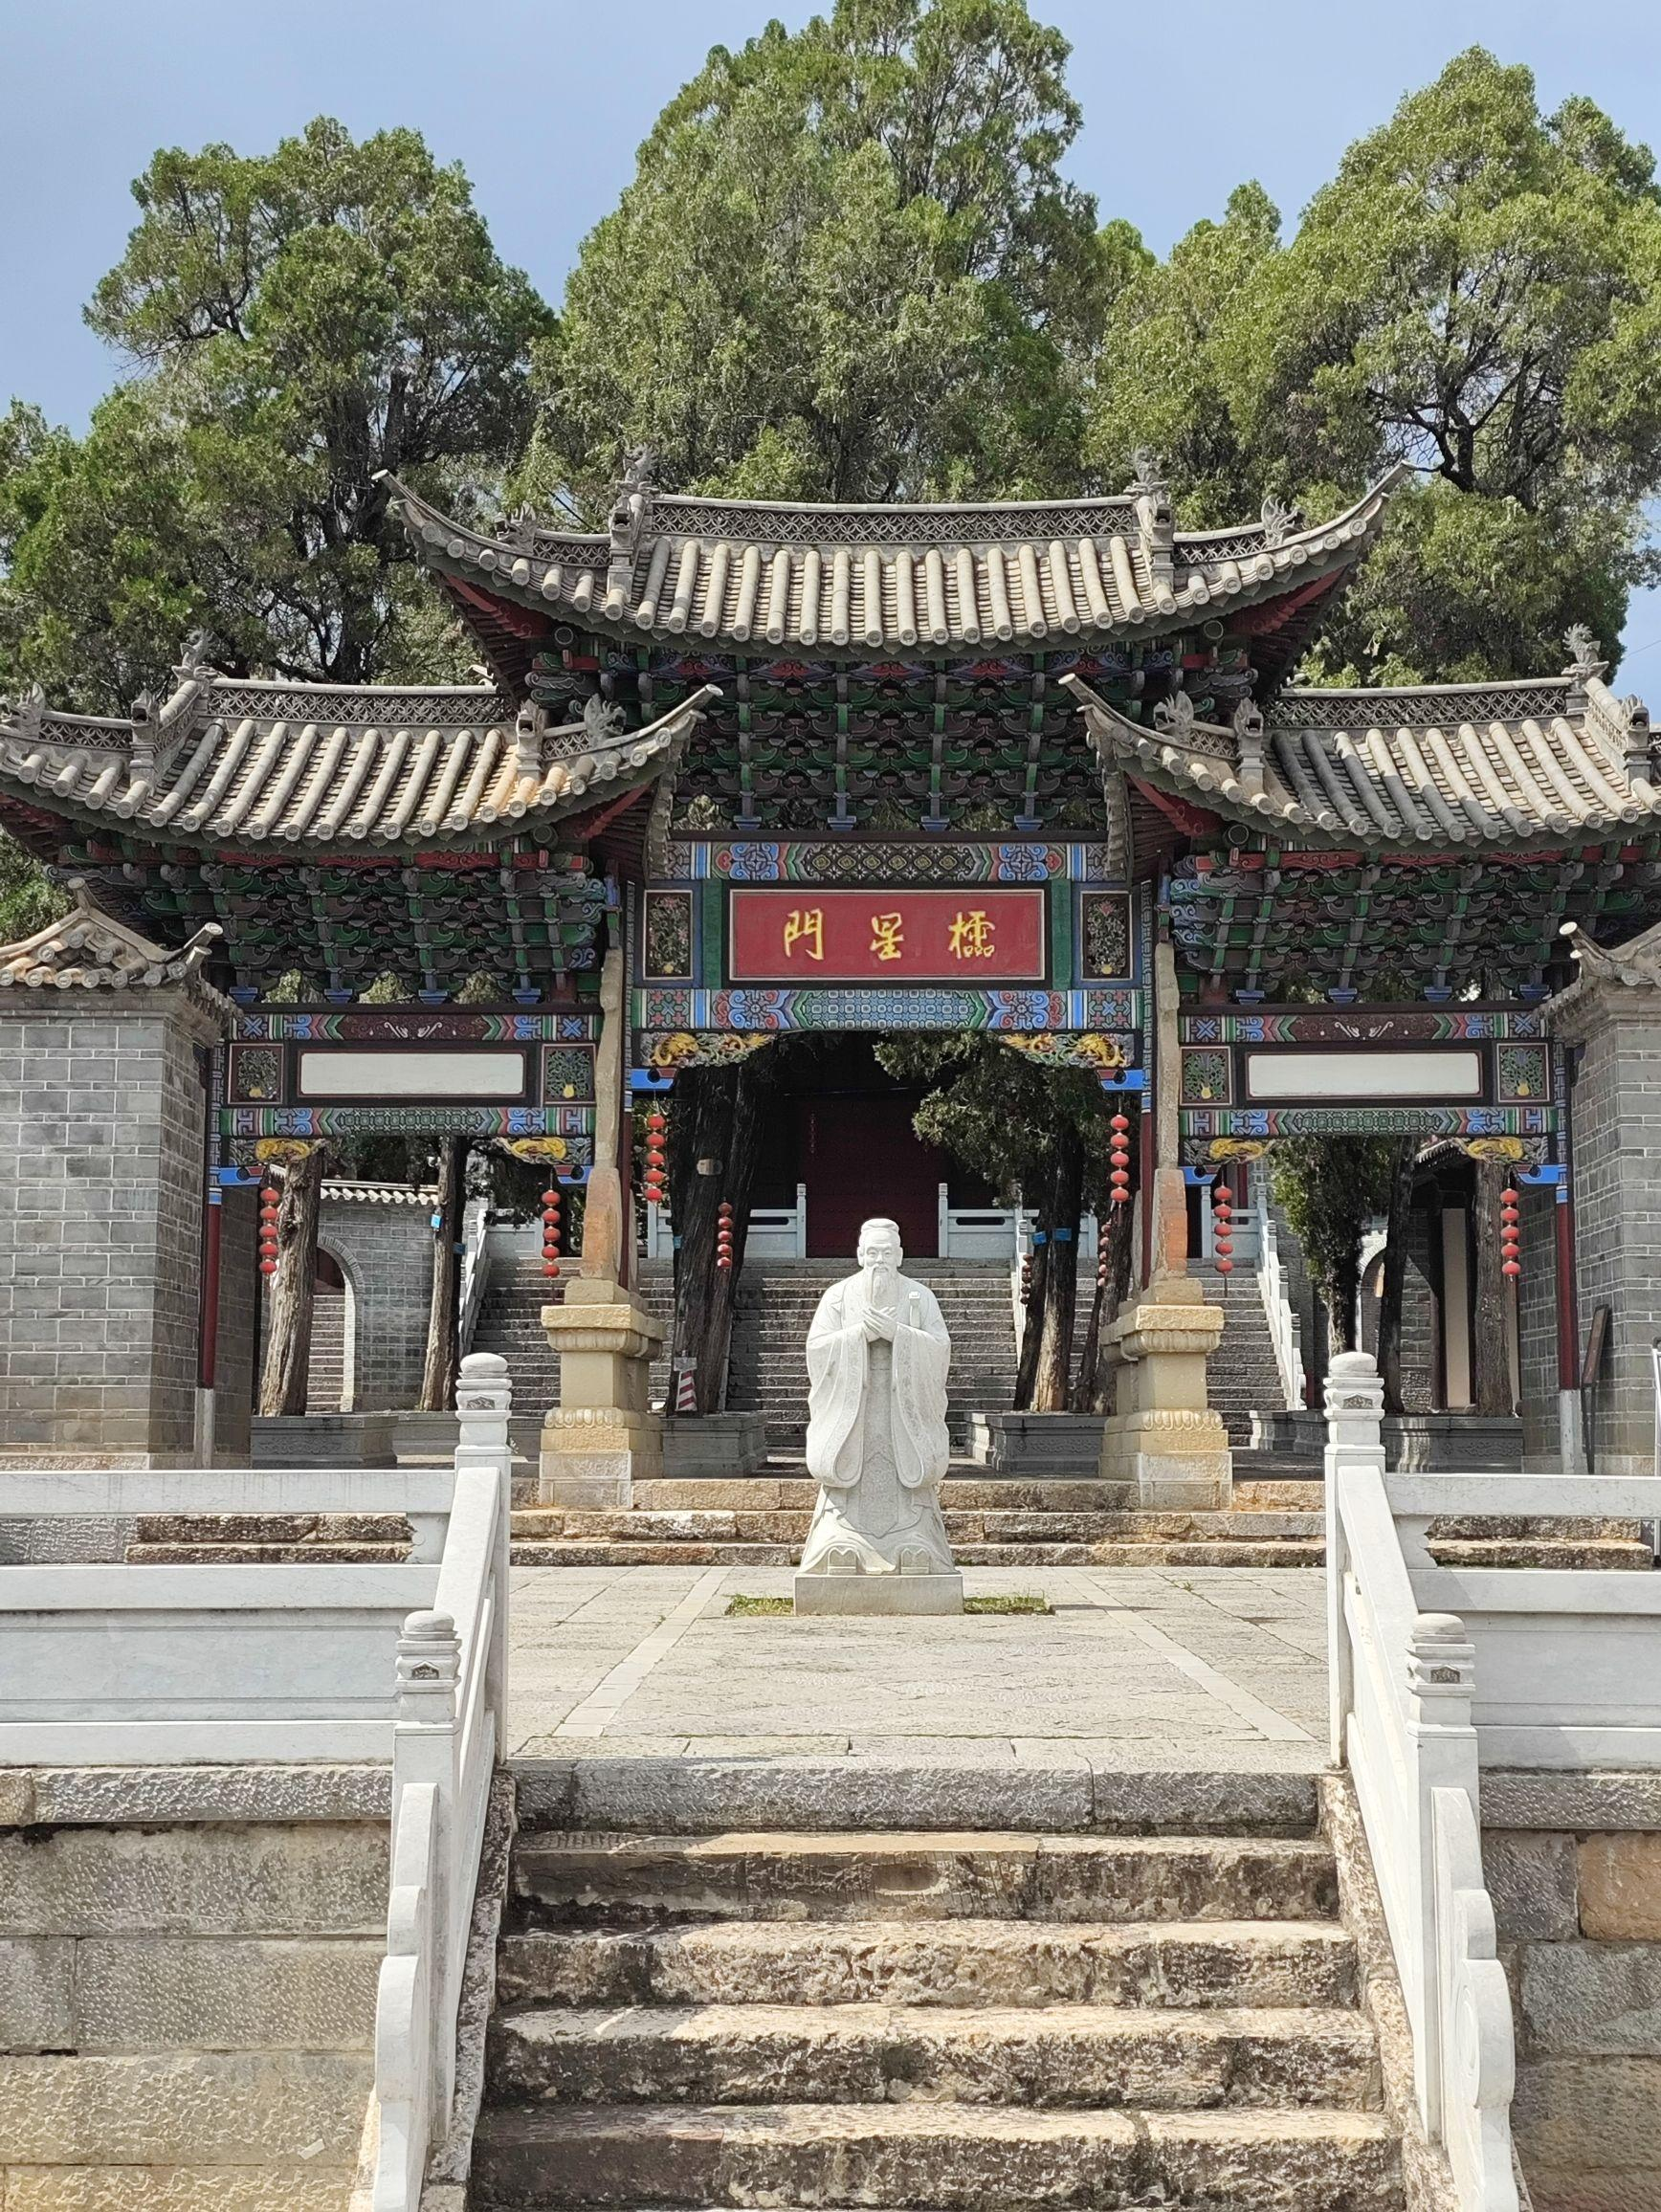
地标名称：呈贡文庙
所在城市：昆明市·呈贡区